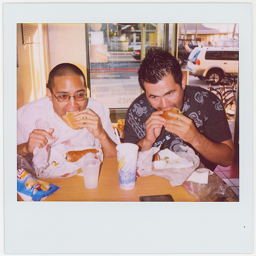
a couple of men eat some food over a table
THERE ARE PEOPLE EATING SANDWICH AT THE TABLE
Two people sitting at a table and eating.
The two diners are enjoying their large sandwiches.
Two men who are sitting together eating sandwiches.